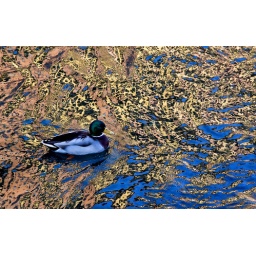
Photo taken in Annacy, France. FYI: Six story building reflecting in the water causing the &amp;quot;black&amp;quot; color